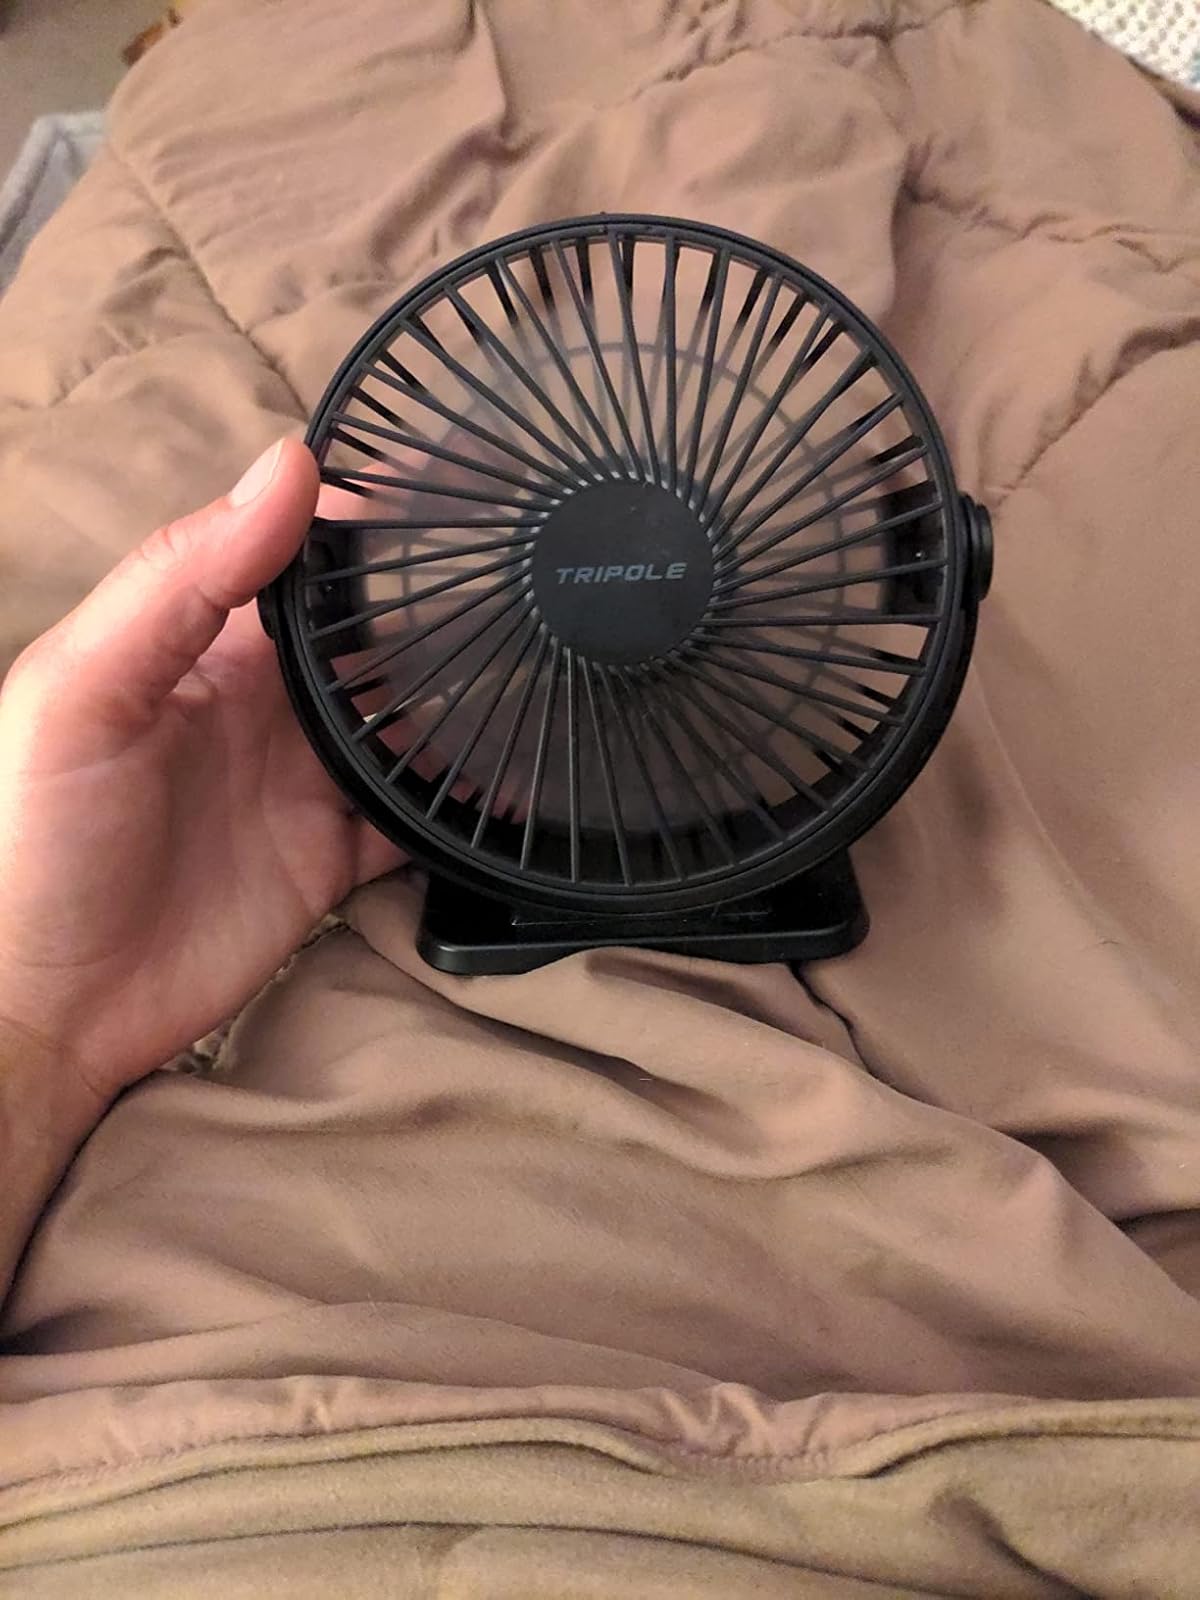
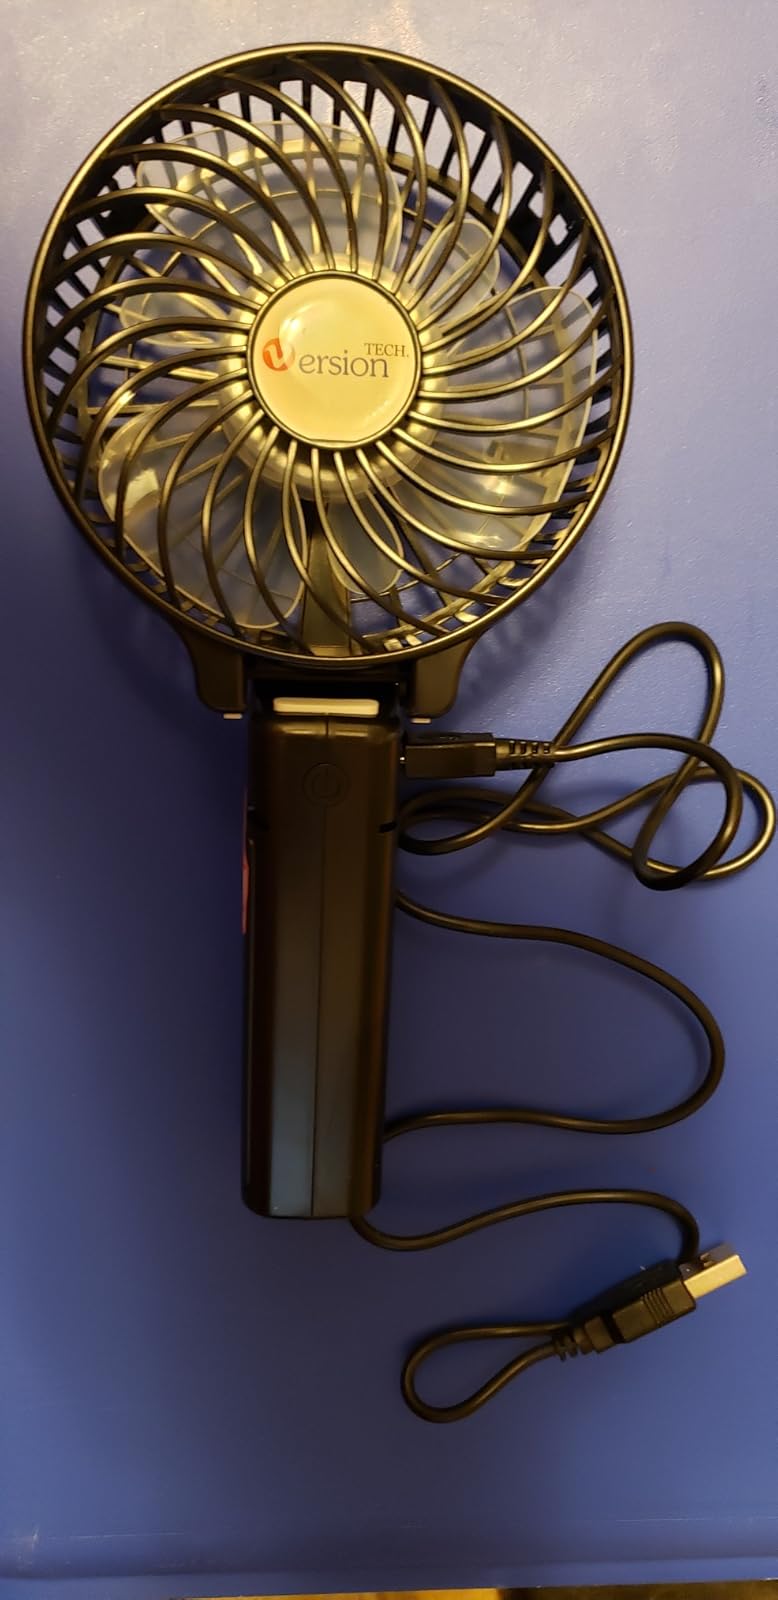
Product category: fan
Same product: no